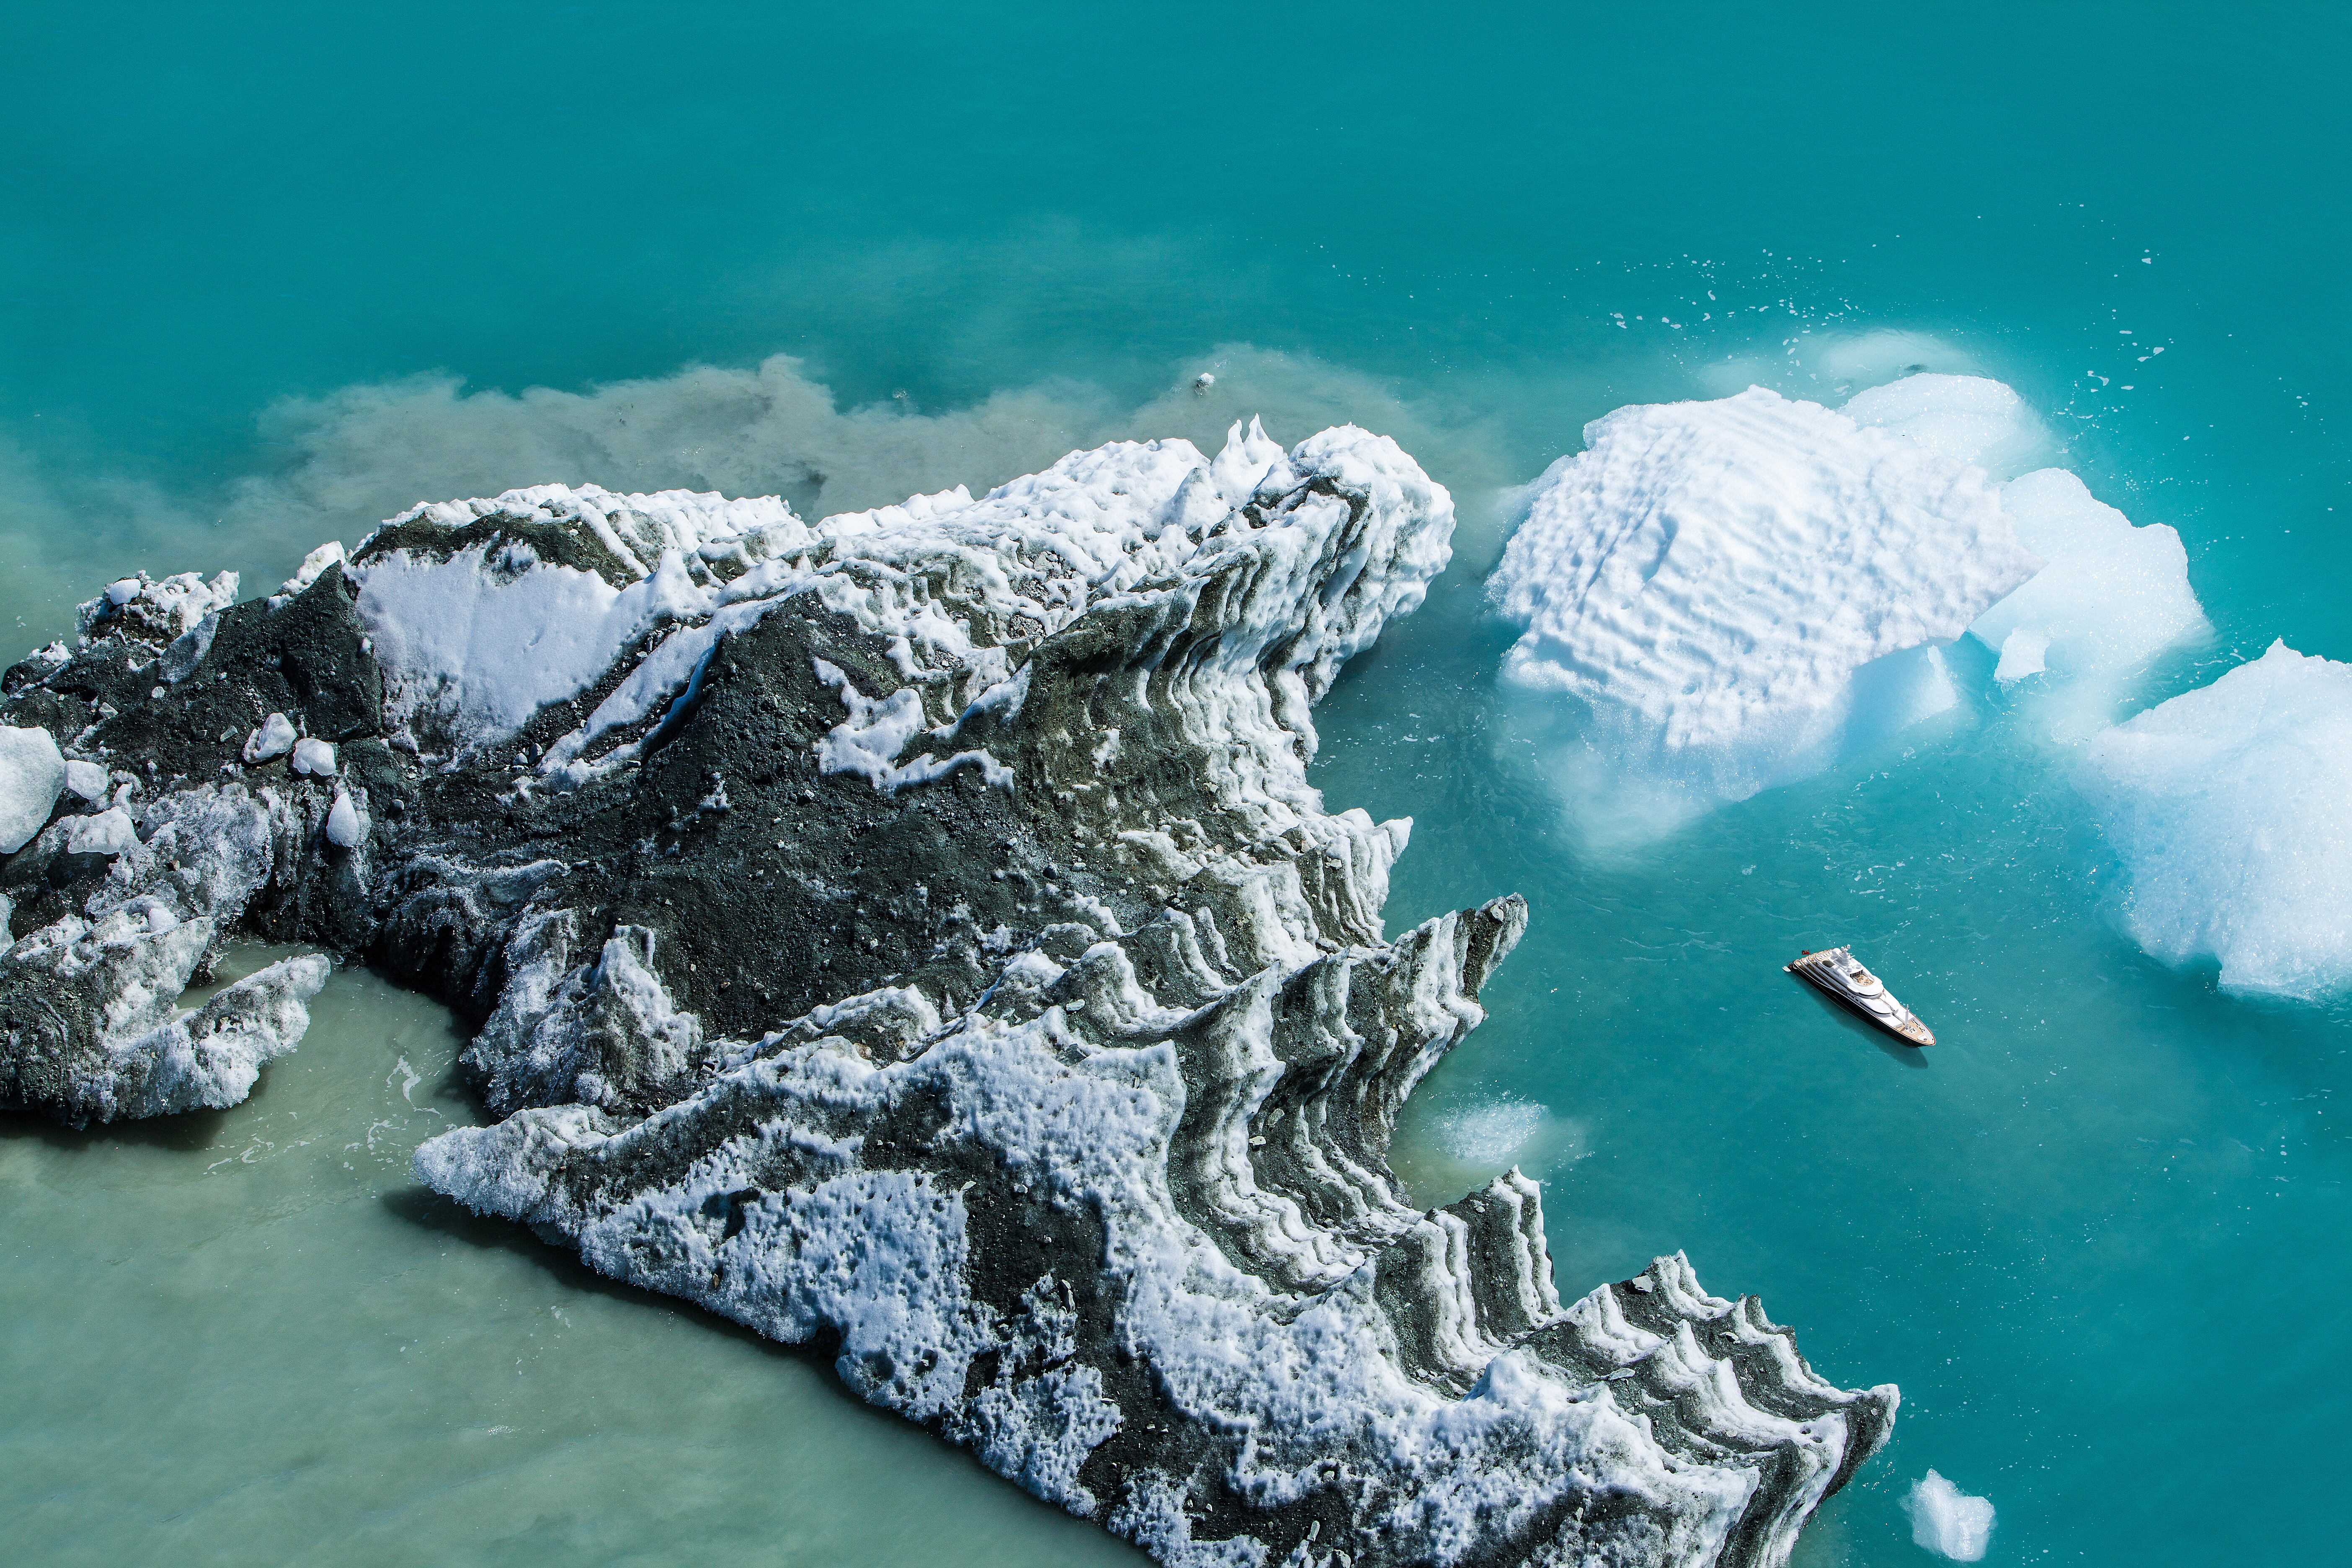
sea, coast, water, ocean, cold, boat, shore, wave, vacation, ice, yacht, holiday, island, salt, aerial, terrain, drone, cruise, cliffs, blog, islet, slider, landform, aerial photography, geographical feature, wind wave, brisk